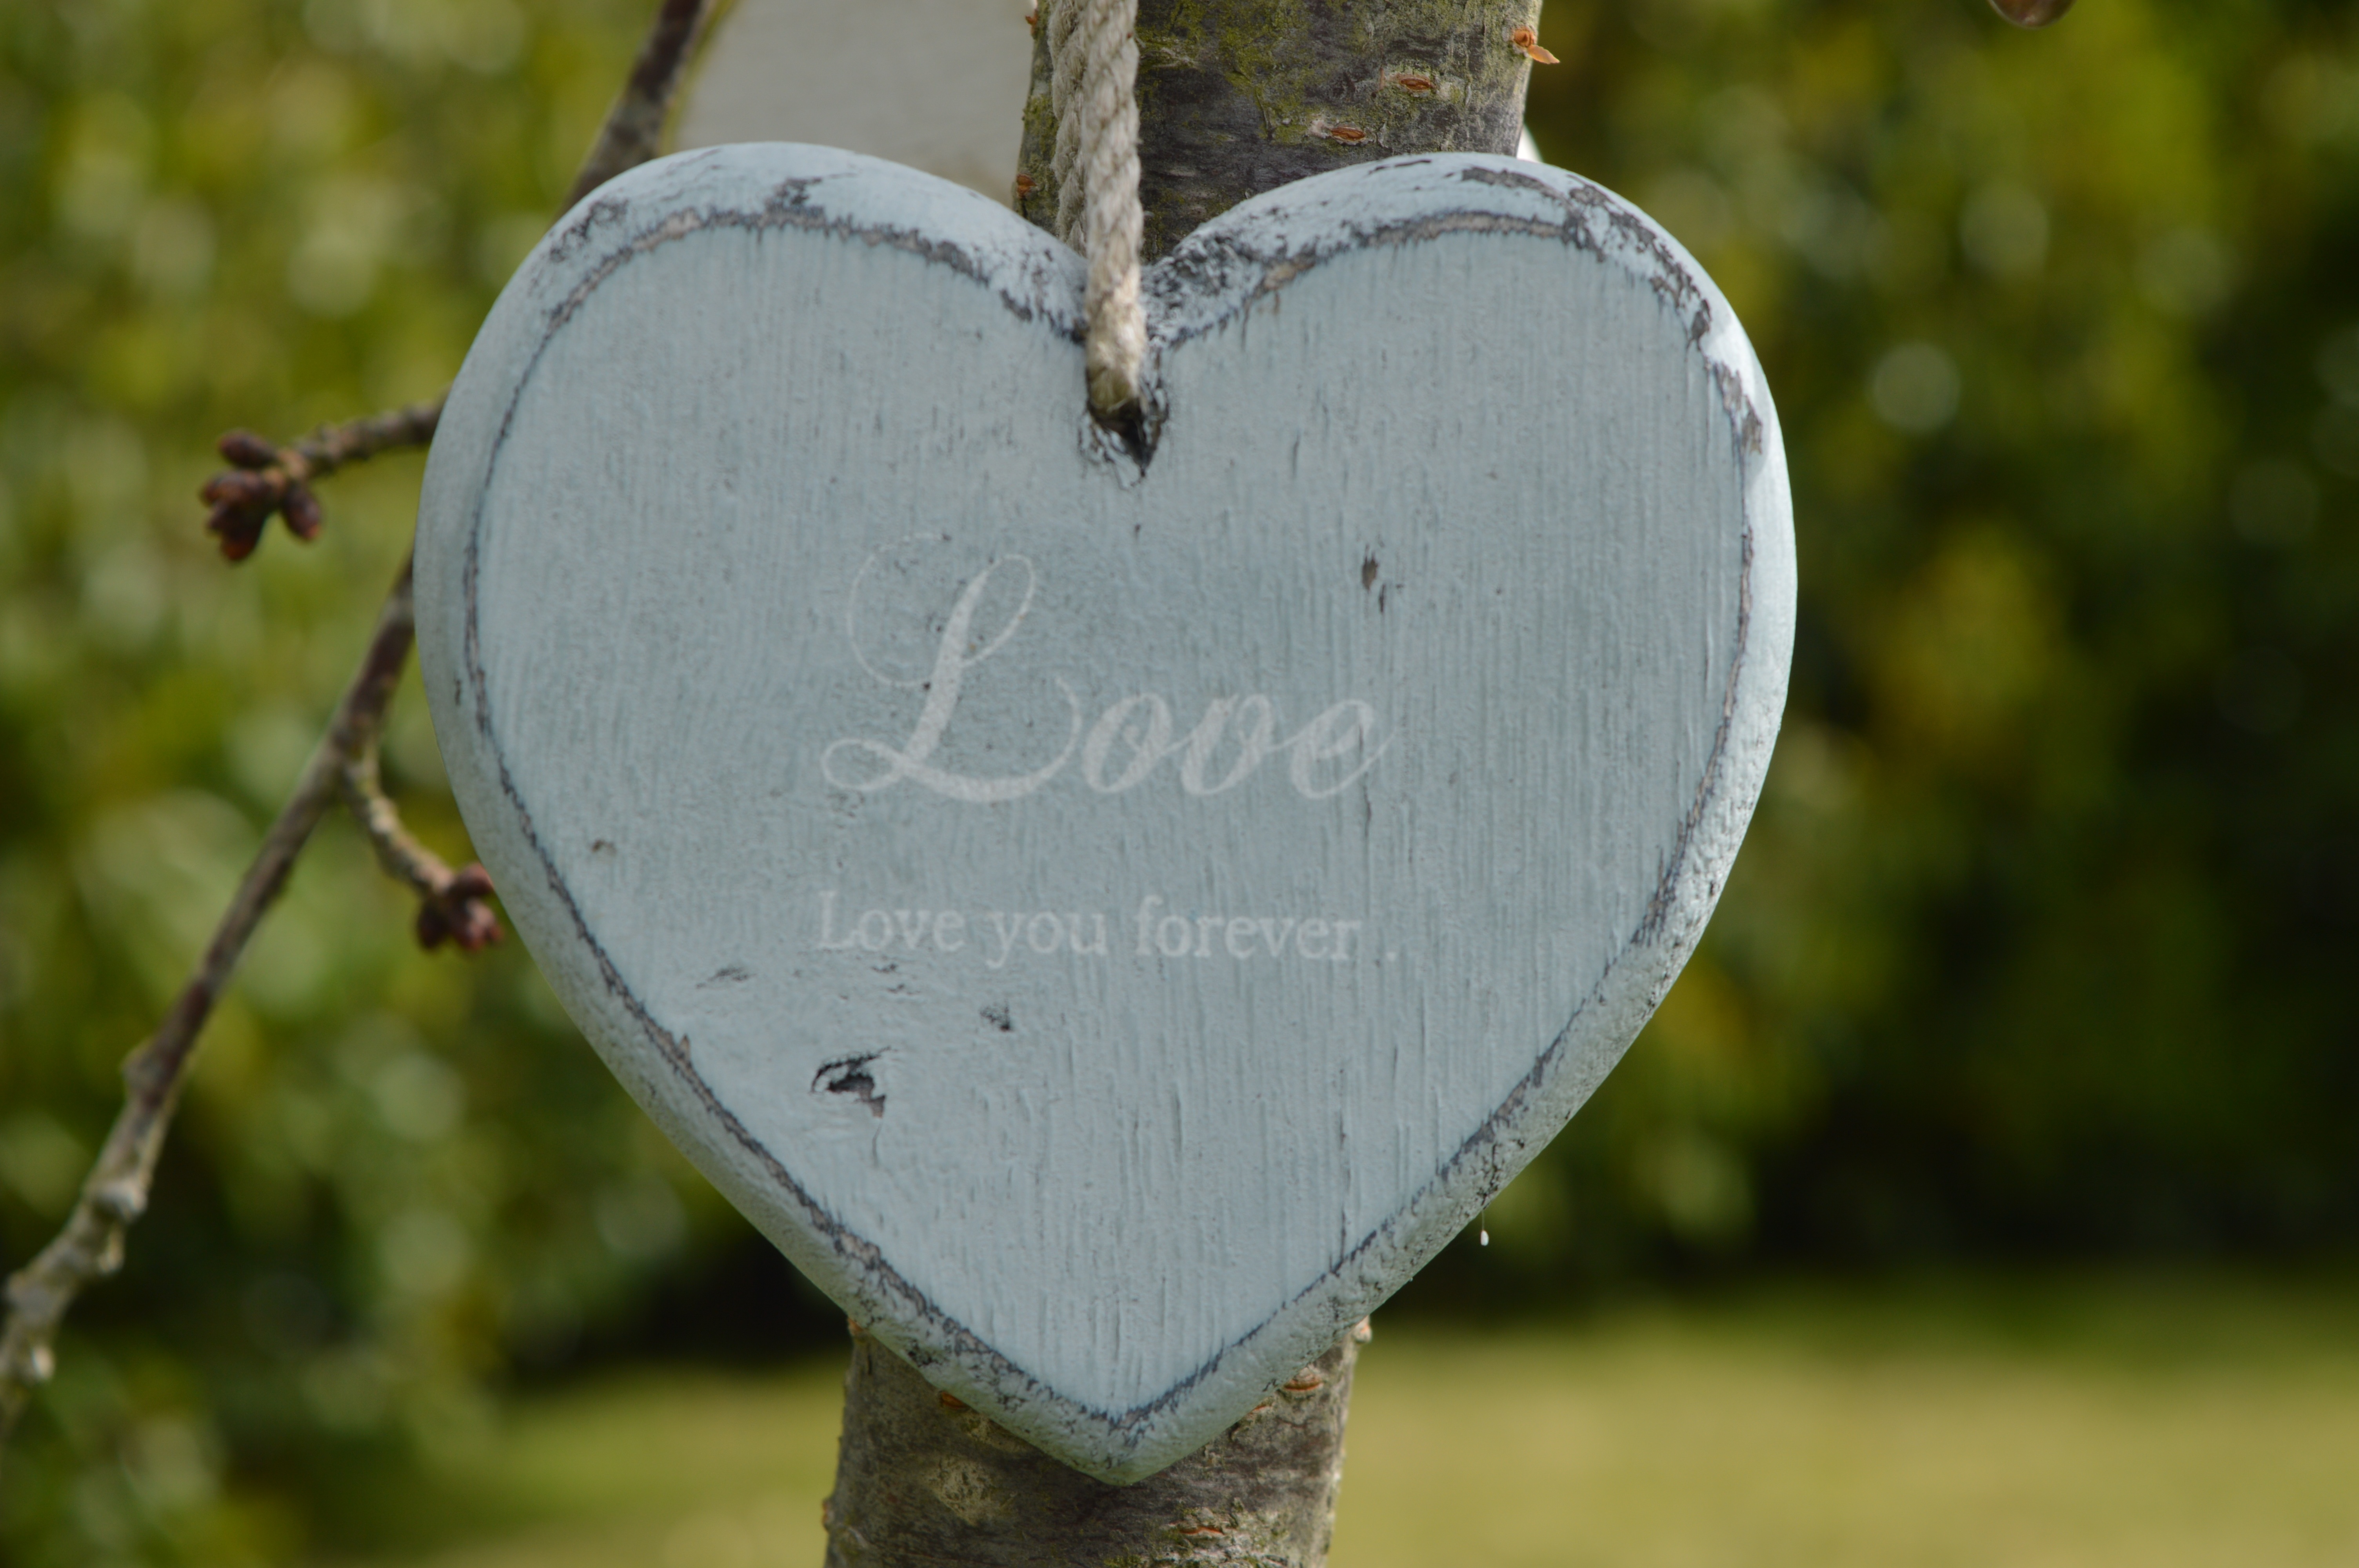
leaf, love, heart, decoration, green, ornament, organ, valentine, emotion